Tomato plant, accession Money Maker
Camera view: horizontal (90 deg, fisheye); turntable rotation: 90 degrees
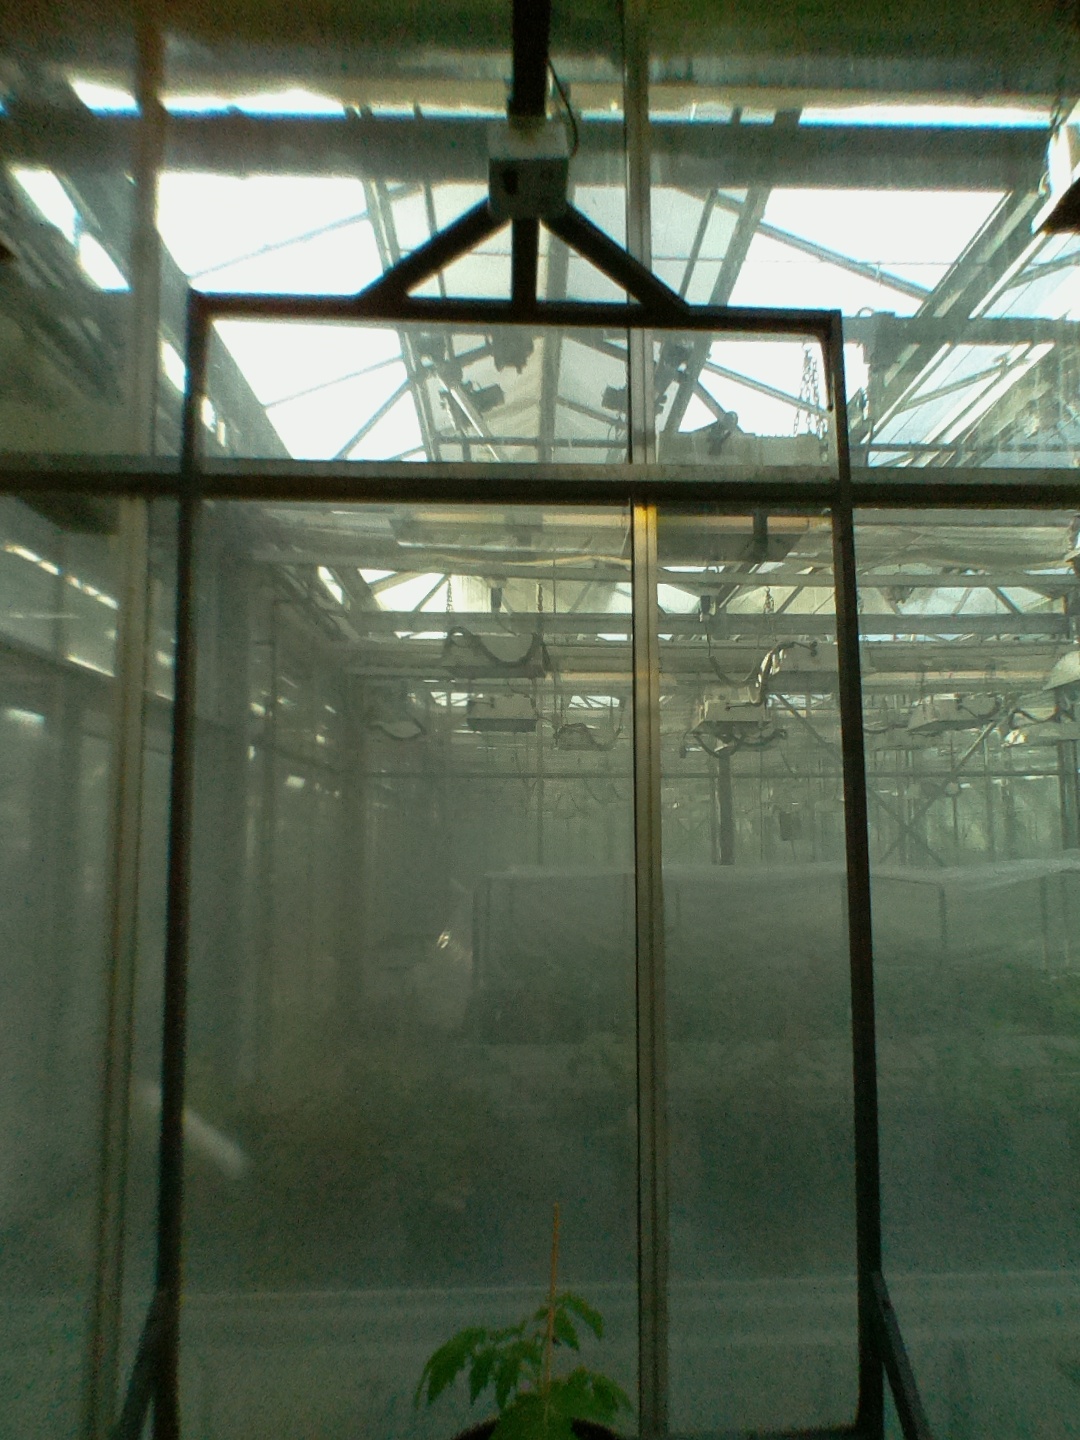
BBCH growth stage 13: 6 of true leaves visible